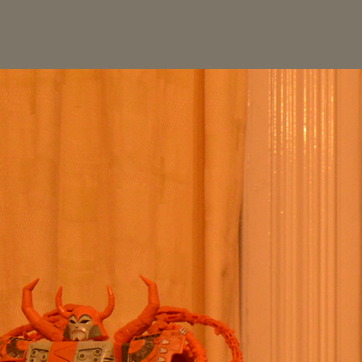
Material: fabric